List of moths of Sierra Leone

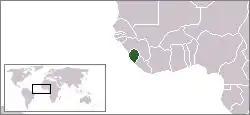
Location of Sierra Leone

There are about 760 known moth species of Sierra Leone. The moths (mostly nocturnal) and butterflies (mostly diurnal) together make up the taxonomic order Lepidoptera.